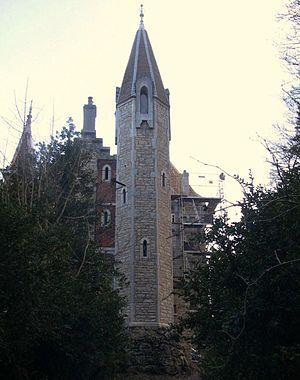
Le château de la juive, à Besançon (Doubs, France)."
Le château de Clementigney, plus connu sous le nom de château de la Juive est l'une des plus remarquables demeures particulières de Besançon. Il est situé sur la commune limitrophe de Chalezeule, à deux pas du quartier historique de Bregille et sur le bout du mont de Brégille. Le bâtiment de base a été construit à une date inconnue, mais les premières traces à son sujet remontent à la fin du XVIIIᵉ siècle, avant que la puissante famille Lippmann de confession juive n'en devienne propriétaire. C'est d'ailleurs une de leurs descendantes, Léonie Allegri, qui demande à l'architecte franc-comtois Alphonse Delacroix de la transformer en un véritable château. Entre 1850 et 1870, il donne naissance au bâtiment tel qu'on le connait aujourd'hui, avec son style gothique et son échauguette caractéristique. Le dynamisme de la propriétaire donne à la demeure son surnom toujours actuel, le « château de la Juive ». Par la suite, l'édifice change de main et devient un hôtel-restaurant réputé pour sa gastronomie de qualité et ses décors remarquables, gagnant une réputation nationale et attirant plusieurs célébrités.